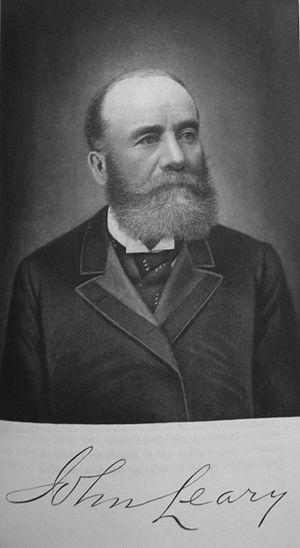
Le maire de Seattle est le titre porté par la personne qui dirige la ville américaine de Seattle, dans l'État de Washington.